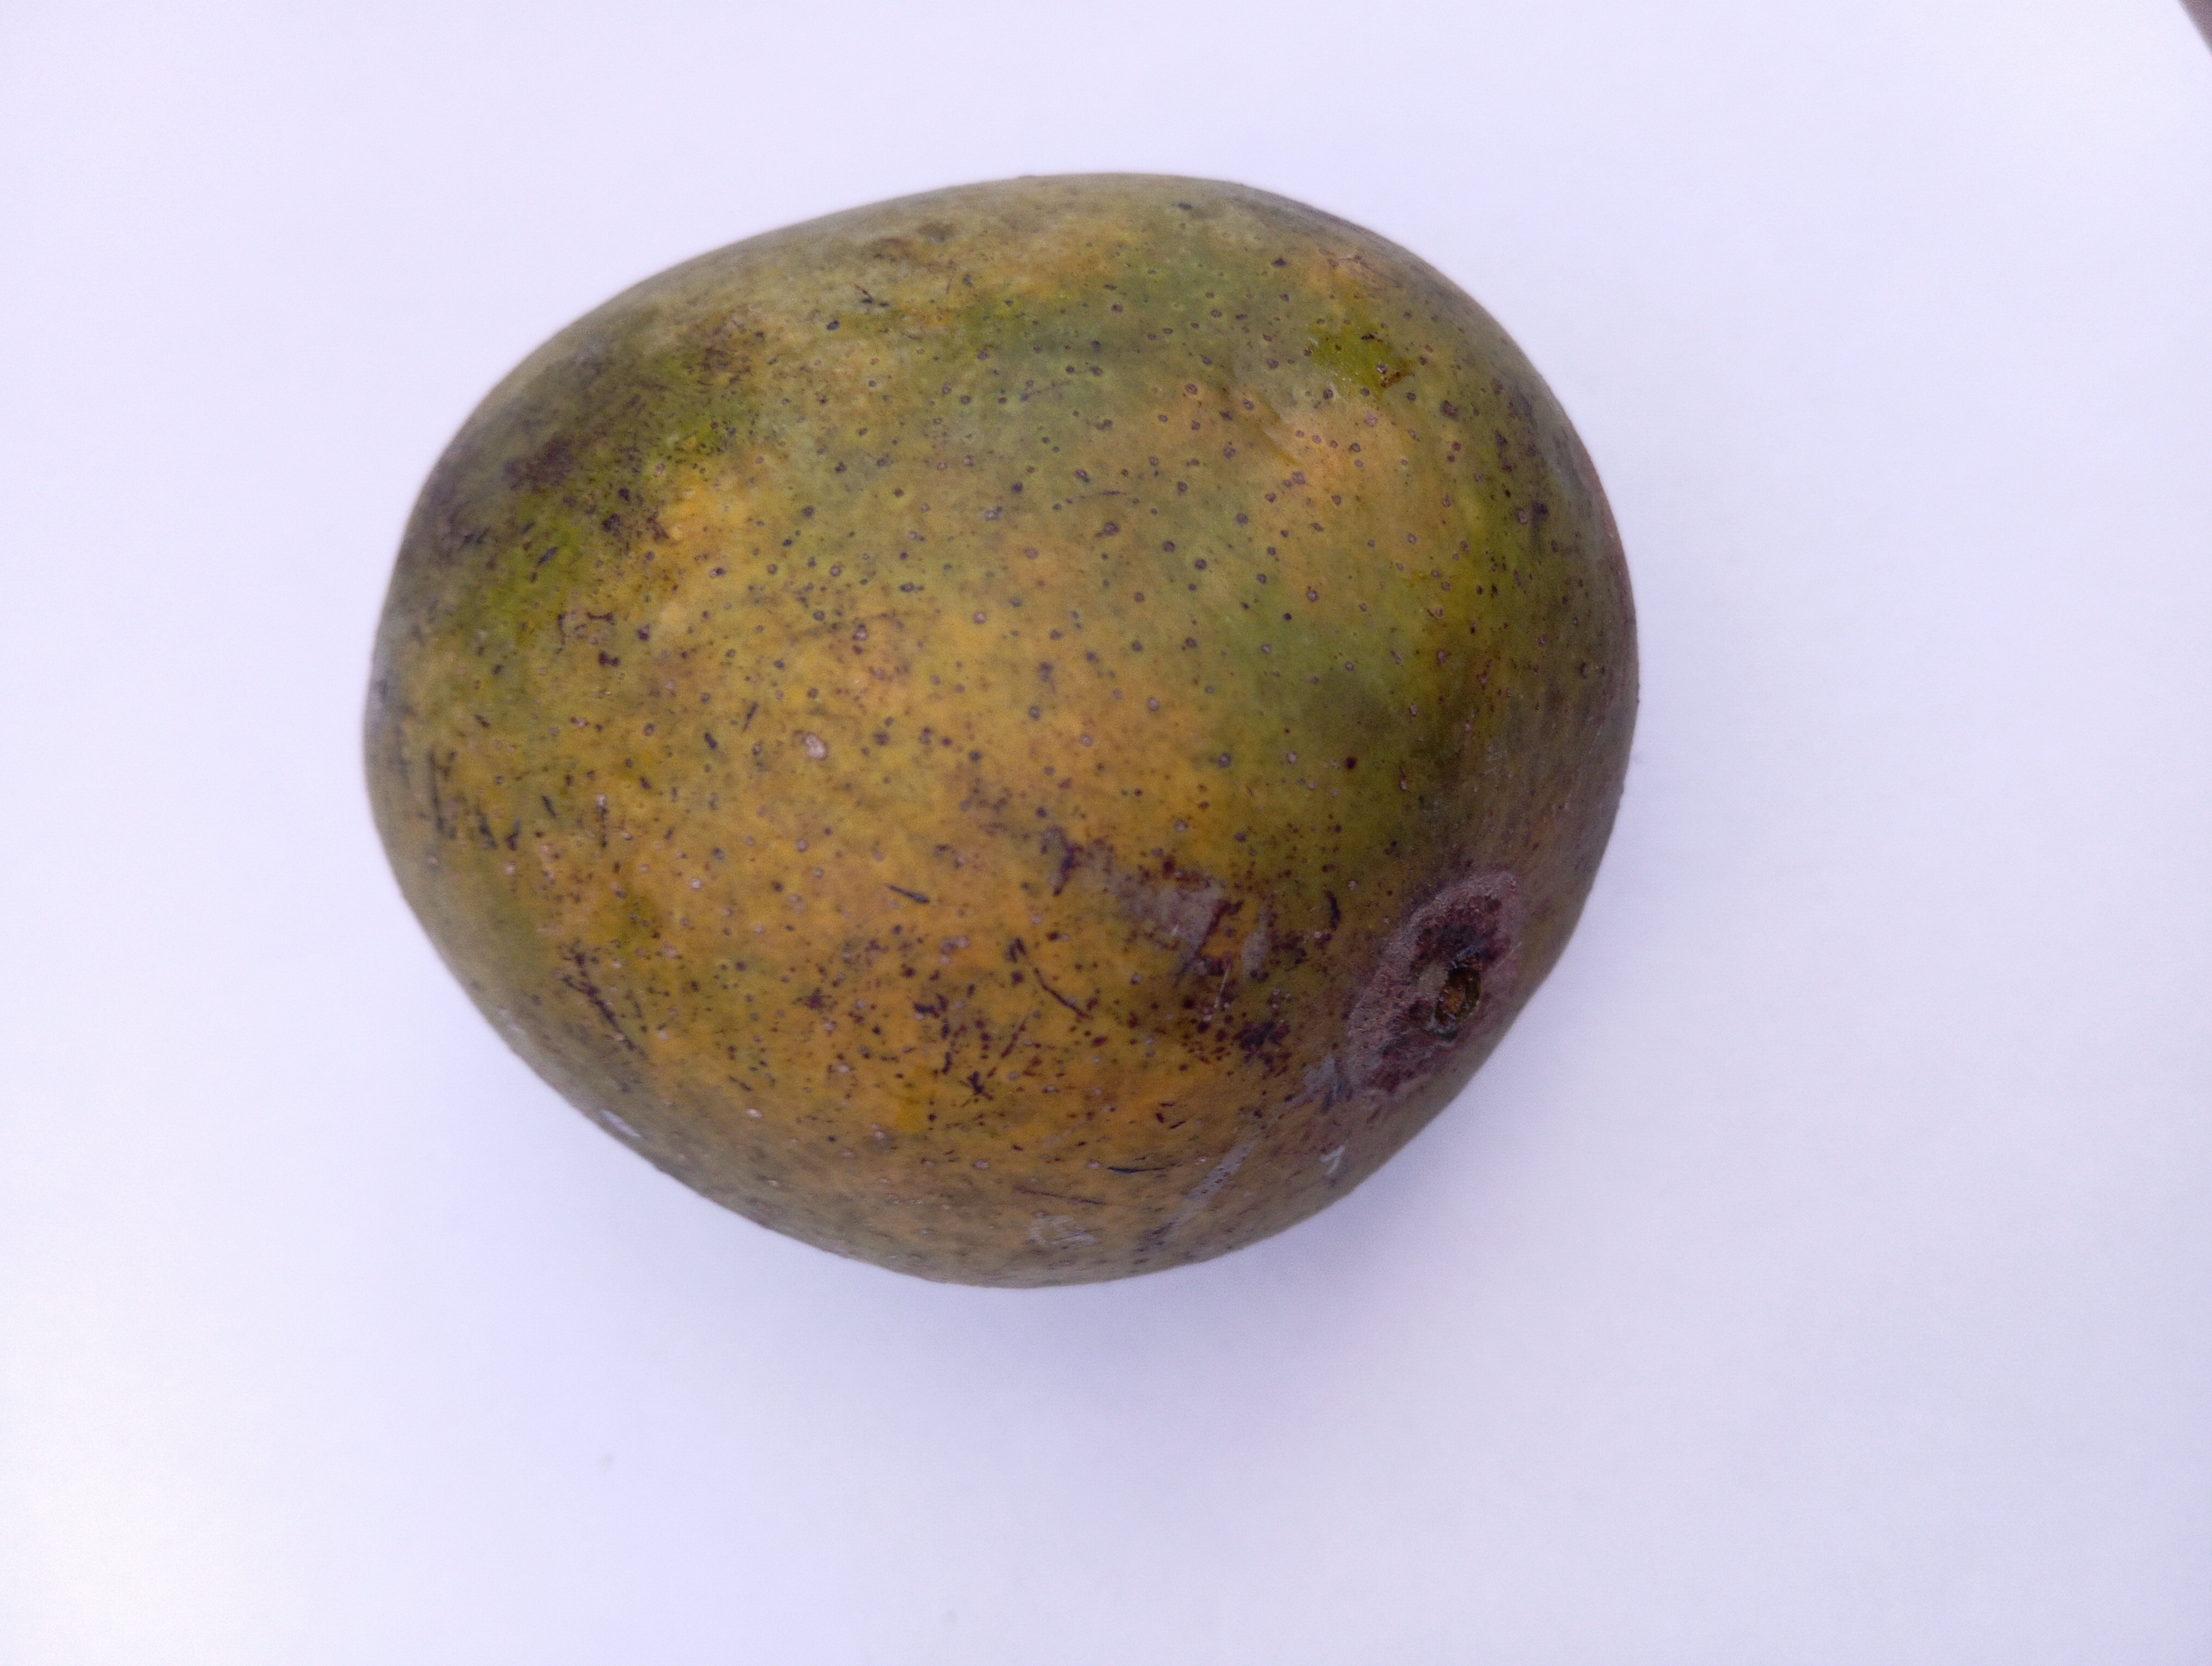
Mango variety: Himsagar